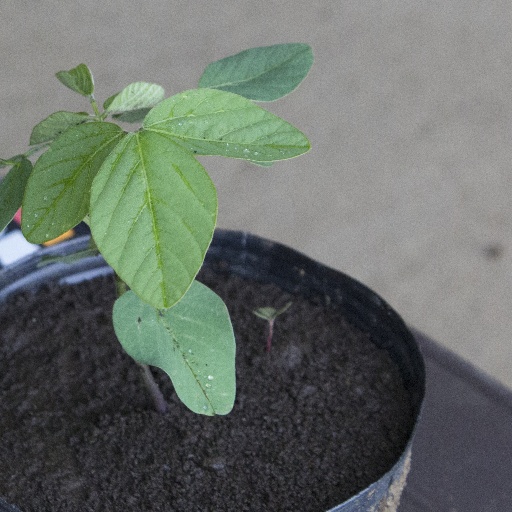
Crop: soybean